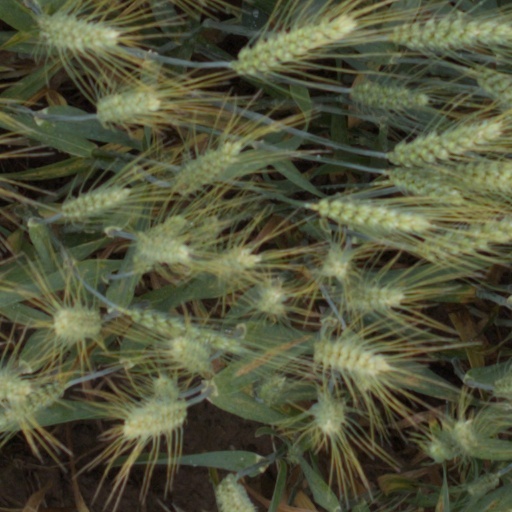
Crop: wheat